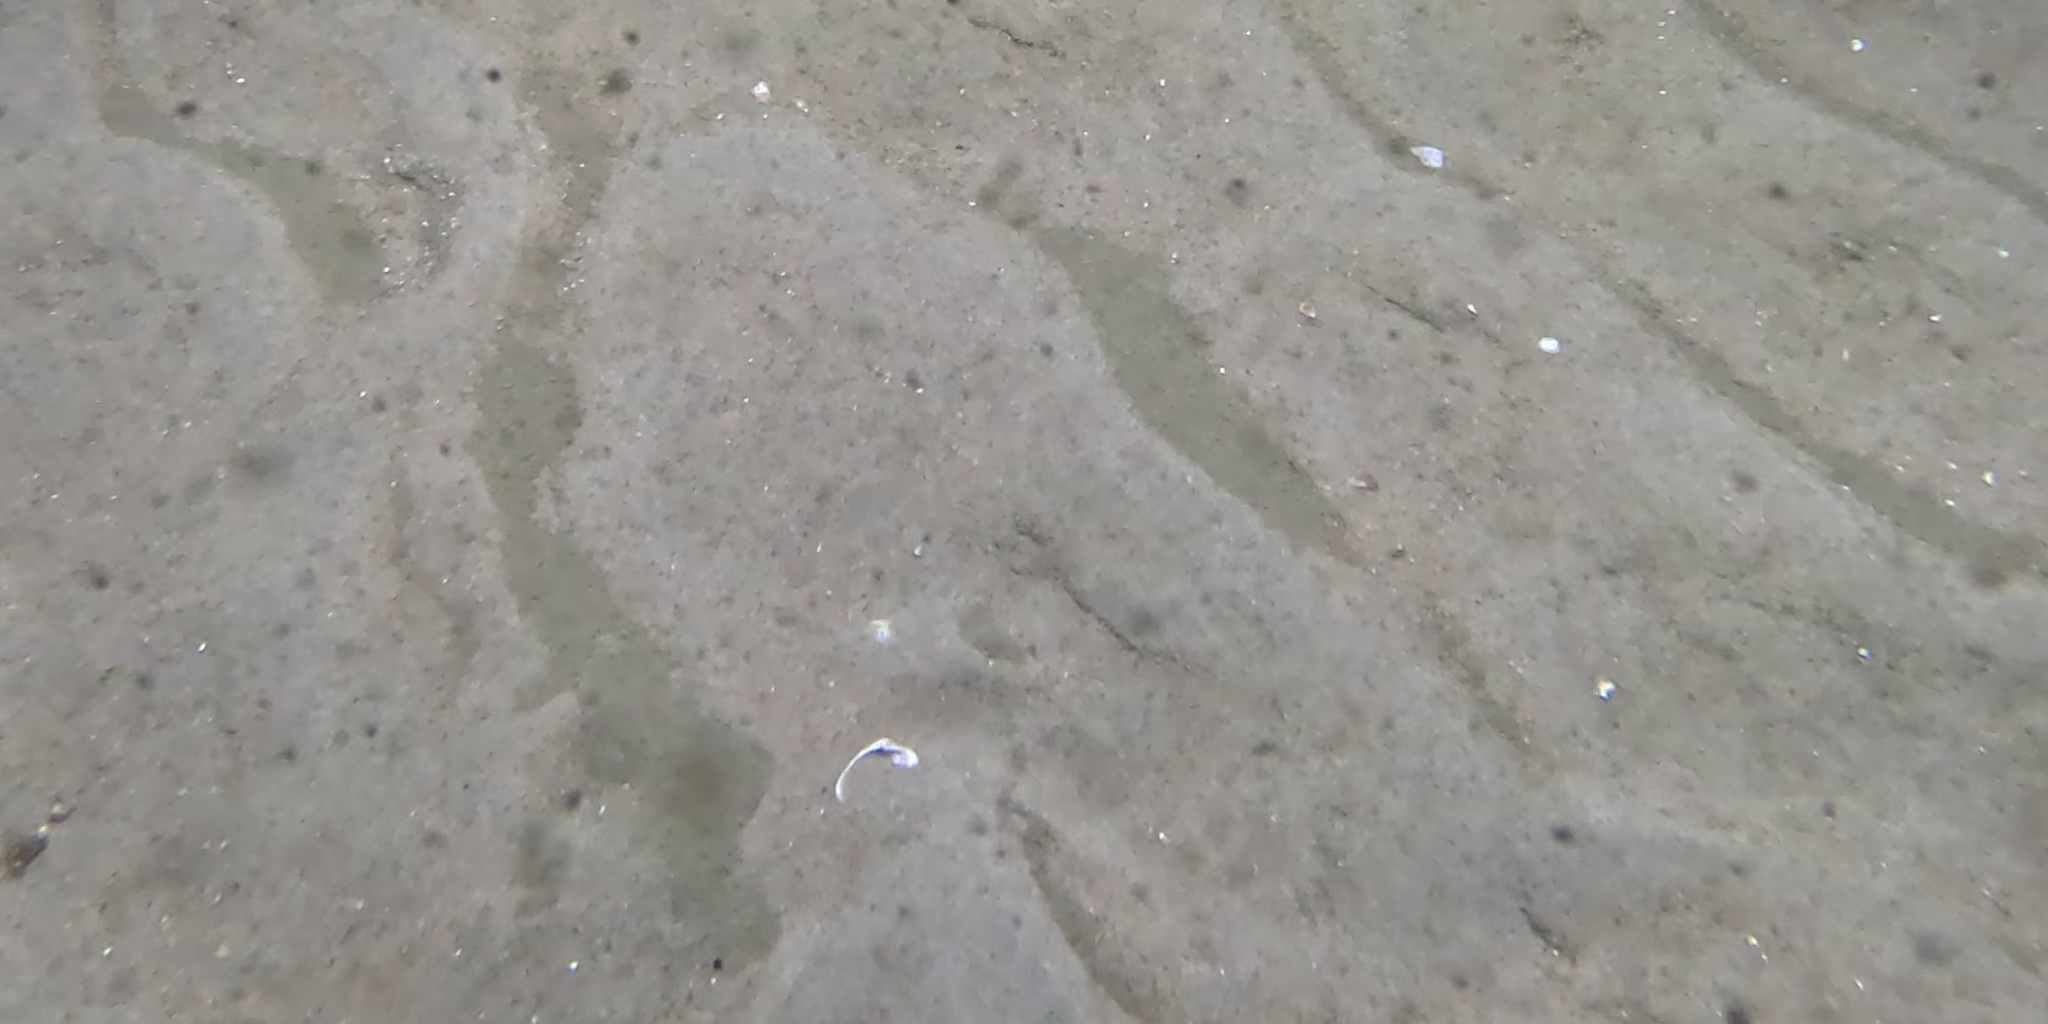
Seabed habitat: sand